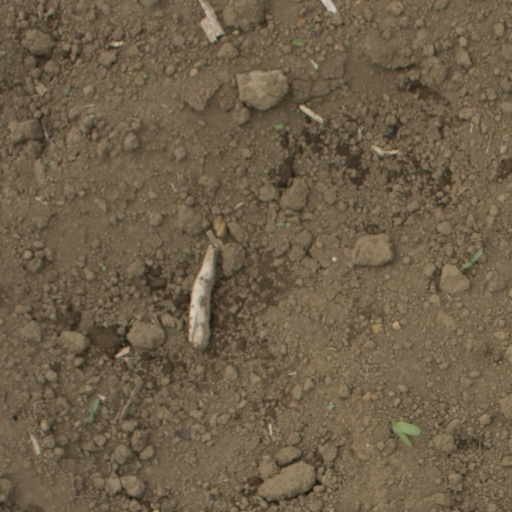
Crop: Jerusalem artichoke